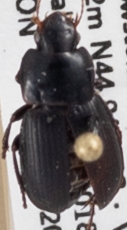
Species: Harpalus opacipennis
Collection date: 2018-07-12
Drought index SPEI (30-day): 0.662
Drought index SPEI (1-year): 2.09
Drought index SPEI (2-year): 0.992